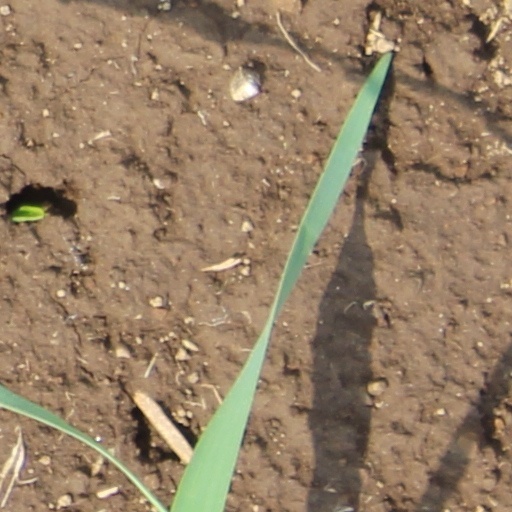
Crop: wheat